Phil. Macquet

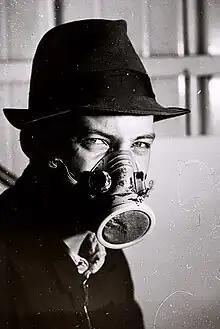
Phil Macquet

Phil. Macquet (born October 8, 1967, at Lille, France) is a French painter. Inspired by the Street Art movement of the 1980s (Urban Art), he focused on the digital arts and adapted his stencil technique with new technologies to create large format on canvas.